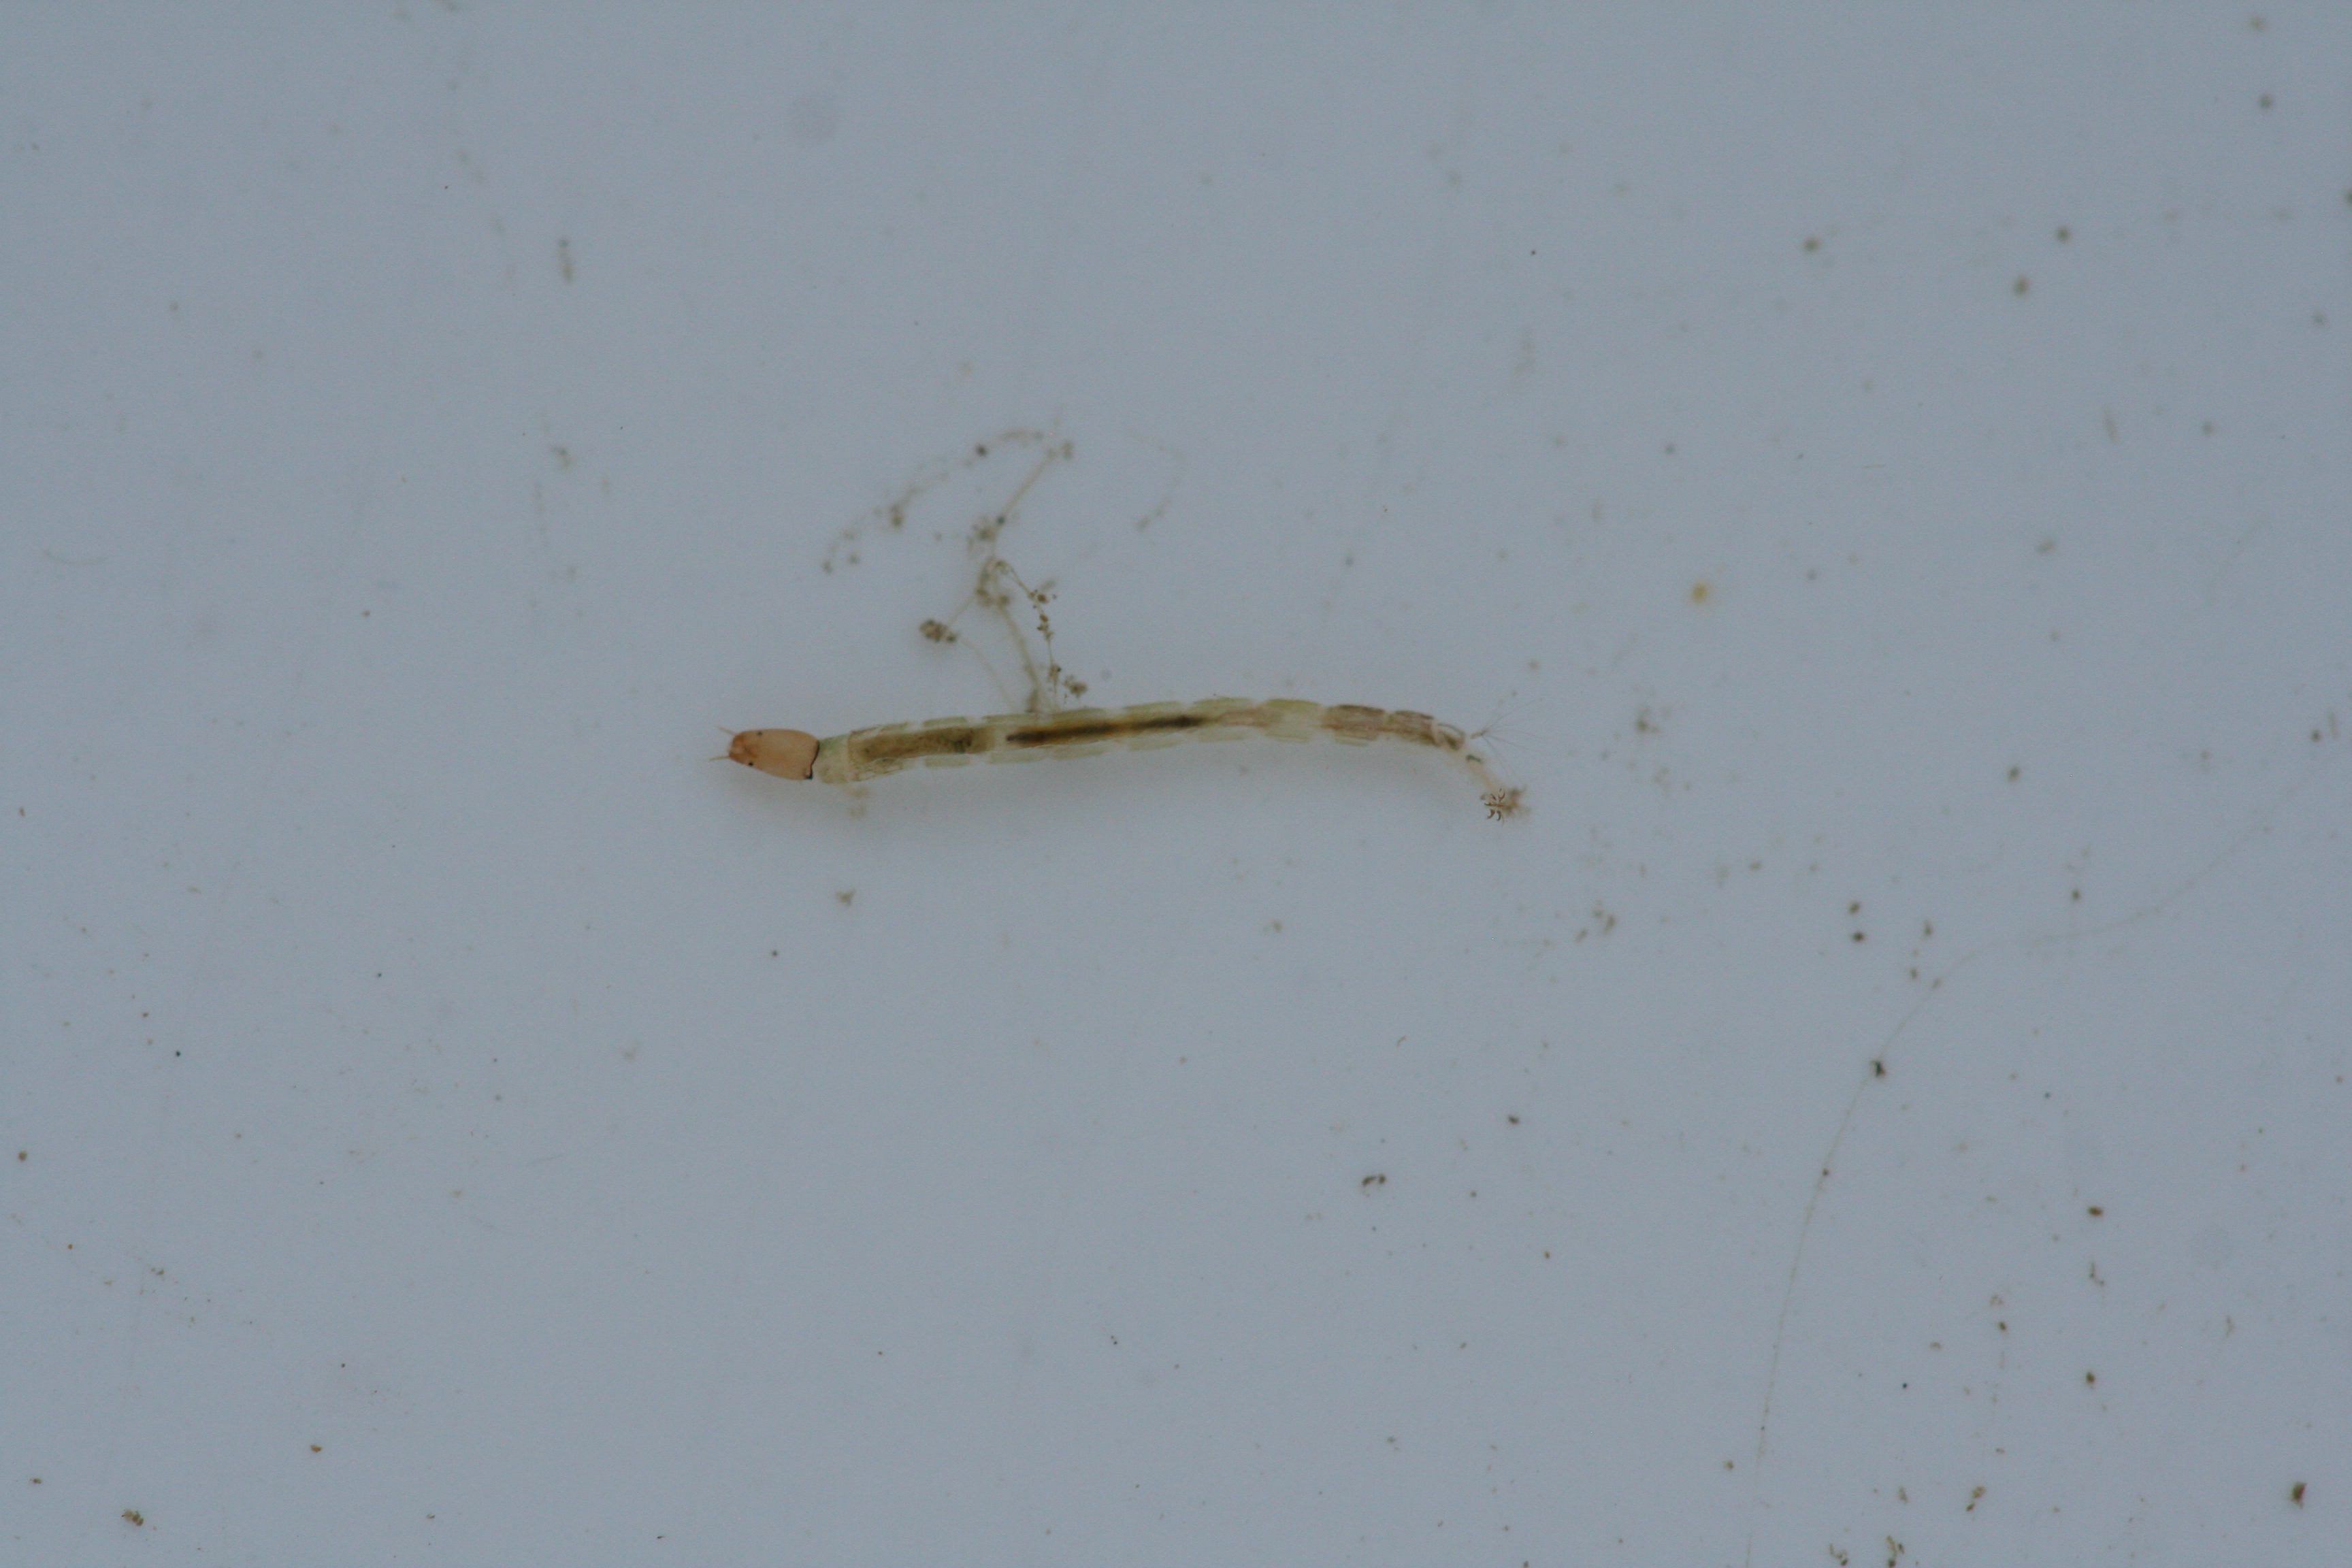
Macroinvertebrate group: true_flies